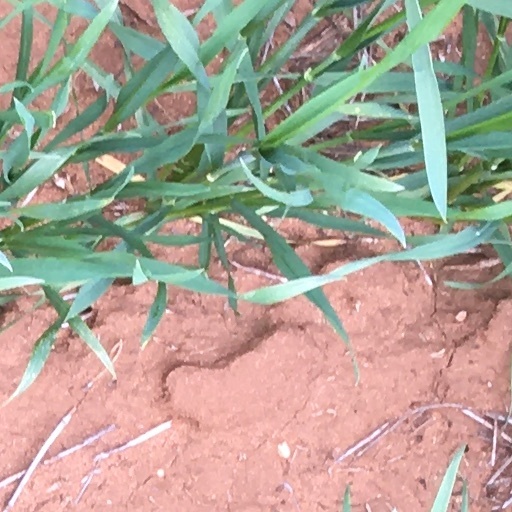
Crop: wheat